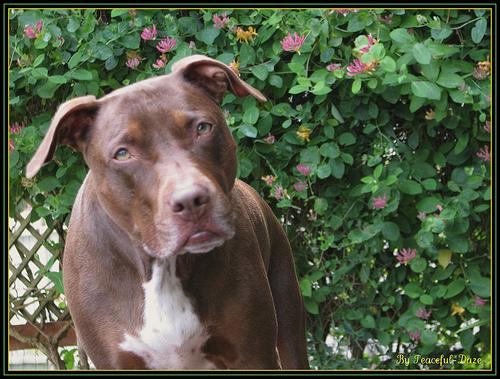
Breed: american pit bull terrier